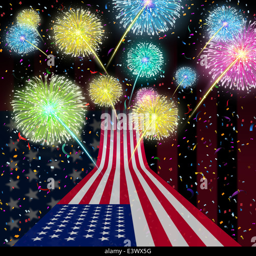
fourth of july party as a celebration and national holiday for independence day as a flag flying up